Hurricane Henri

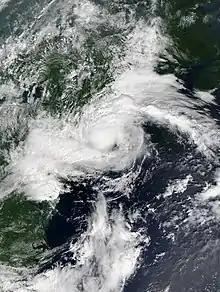
Tropical Storm Henri making landfall in Rhode Island on August 22

Power outages were widespread through most of New England due to Henri's impacts. At least 140,000 houses experienced outages across New Jersey to Maine. Conditions rapidly deteriorated the morning Henri made landfall, causing flooding in numerous locations across the Northeastern United States. By the morning of August 23, over 65,000 were still without power. Henri had weakened more quickly over land than initially expected, lessening overall impacts. Insured losses across the Northeast were estimated at $155 million by Karen Clark & Co.